Rugby union gameplay

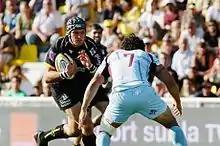
A player running straight at the opposition

Players can run with the ball in any direction they want. However they cannot use a teammate to obstruct the opposition. This occurs when they run around or into one of their own players and in the process prevent a defender from tackling them. Defending teams can also run anywhere they want as long as they do not start from an offside position. Offside lines are behind the last foot at a ruck, maul or tackle or five and ten metres back from scrums and lineouts respectively. If the ball is kicked, players from the kicking team cannot run forward until they have been passed by the kicker or someone behind the kicker.